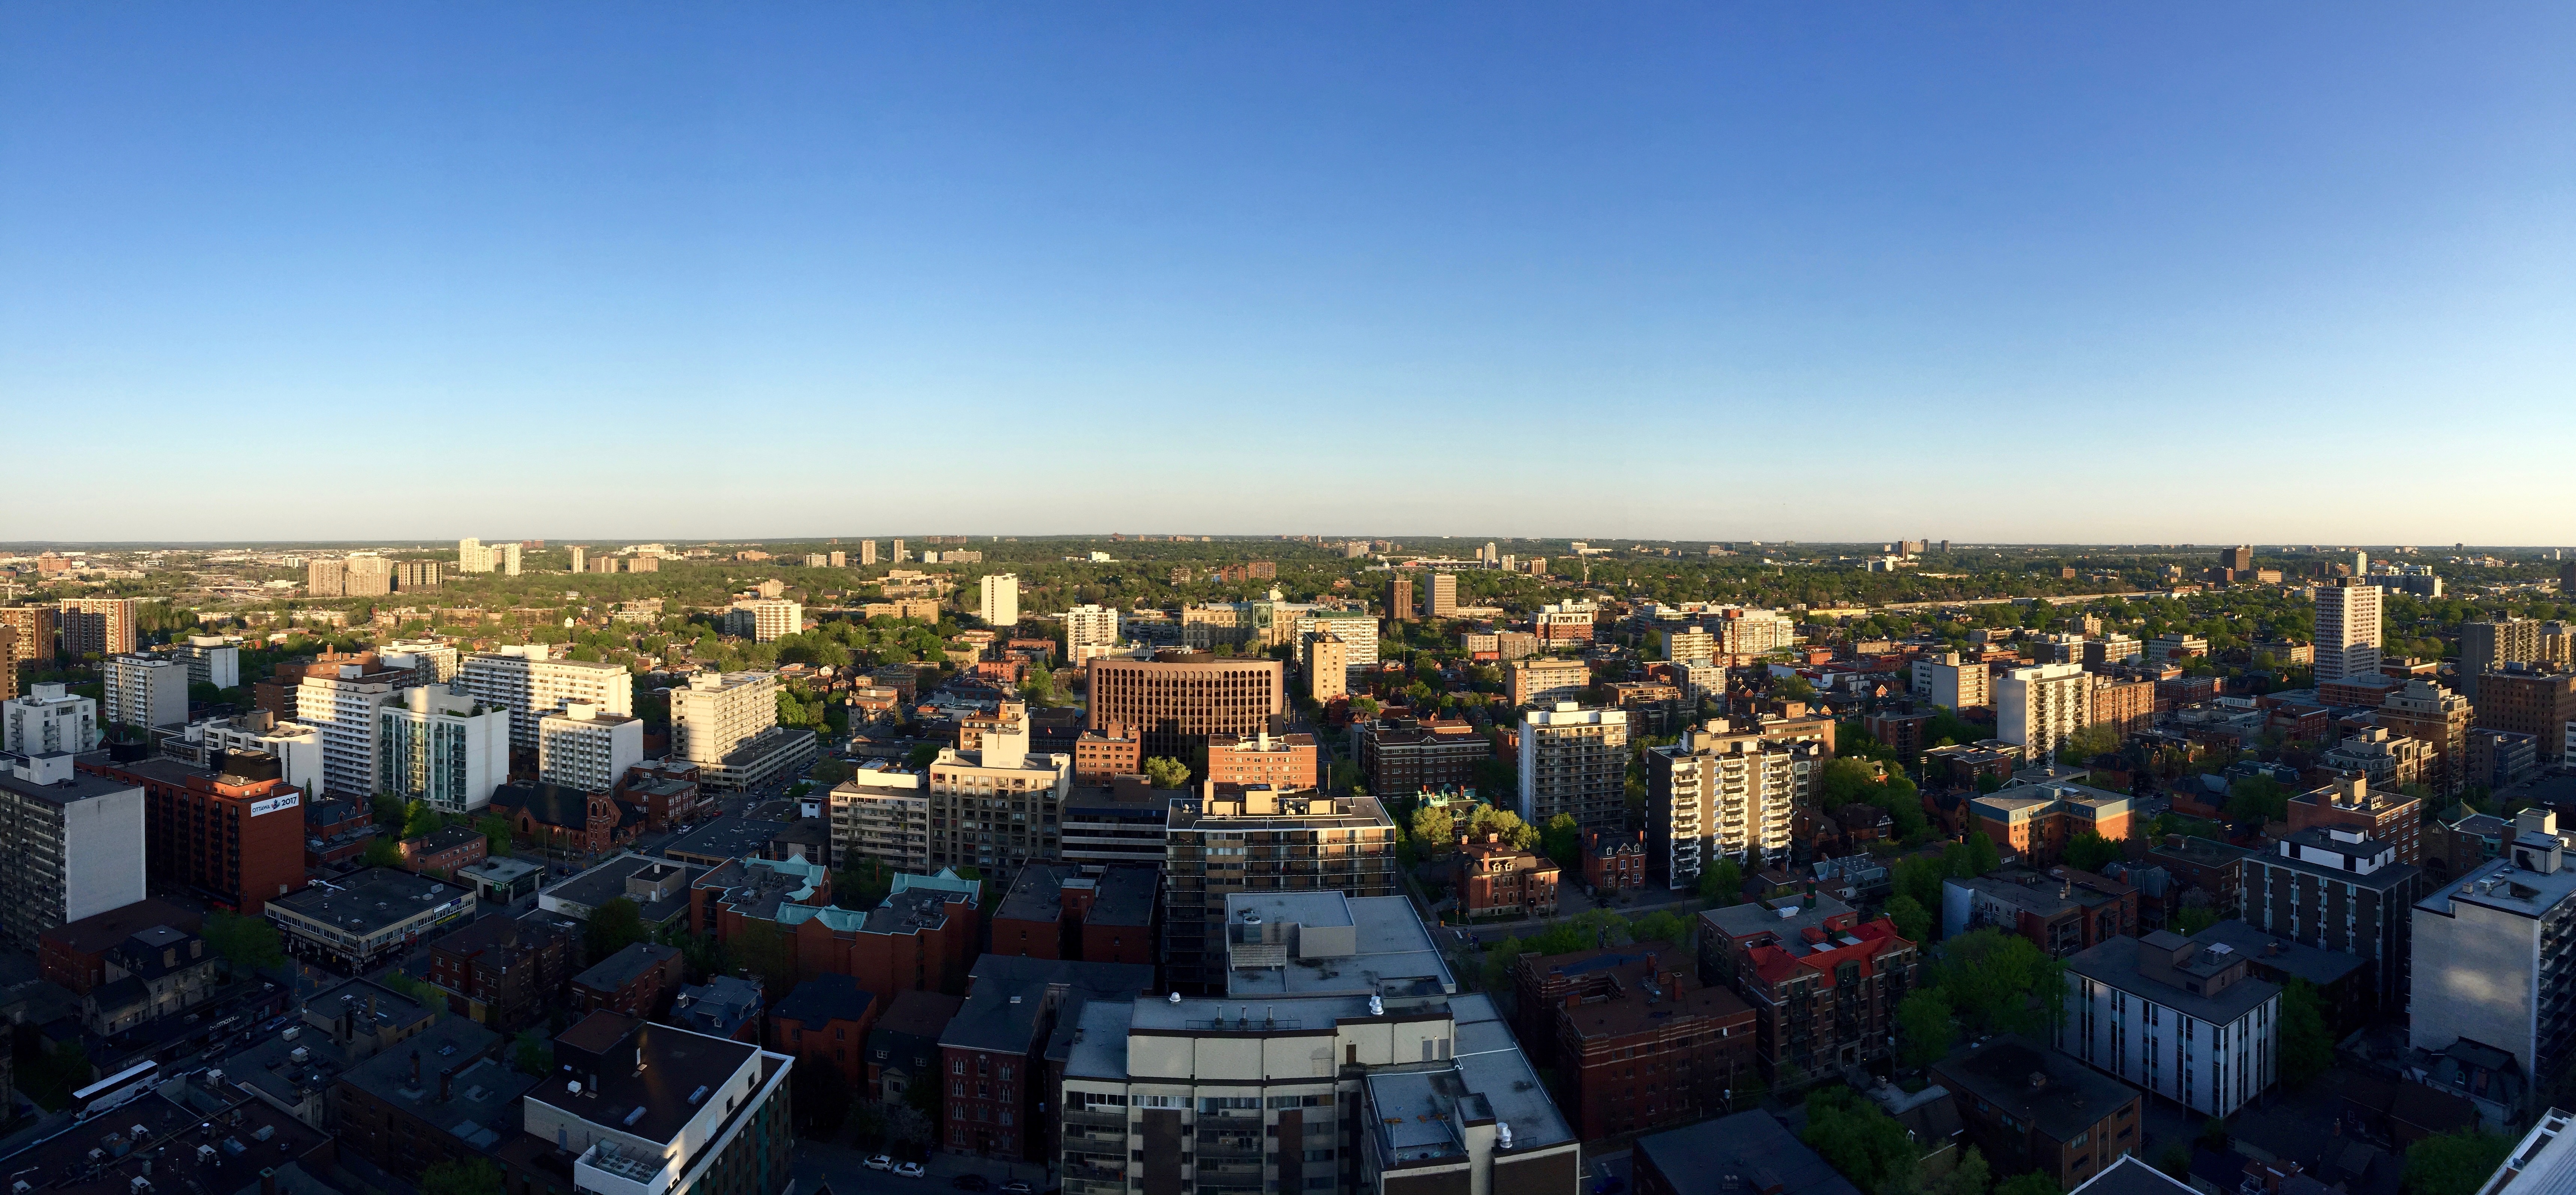
horizon, skyline, photography, town, city, skyscraper, cityscape, panorama, downtown, suburb, evening, landmark, metropolis, neighbourhood, aerial photography, residential area, human settlement, metropolitan area